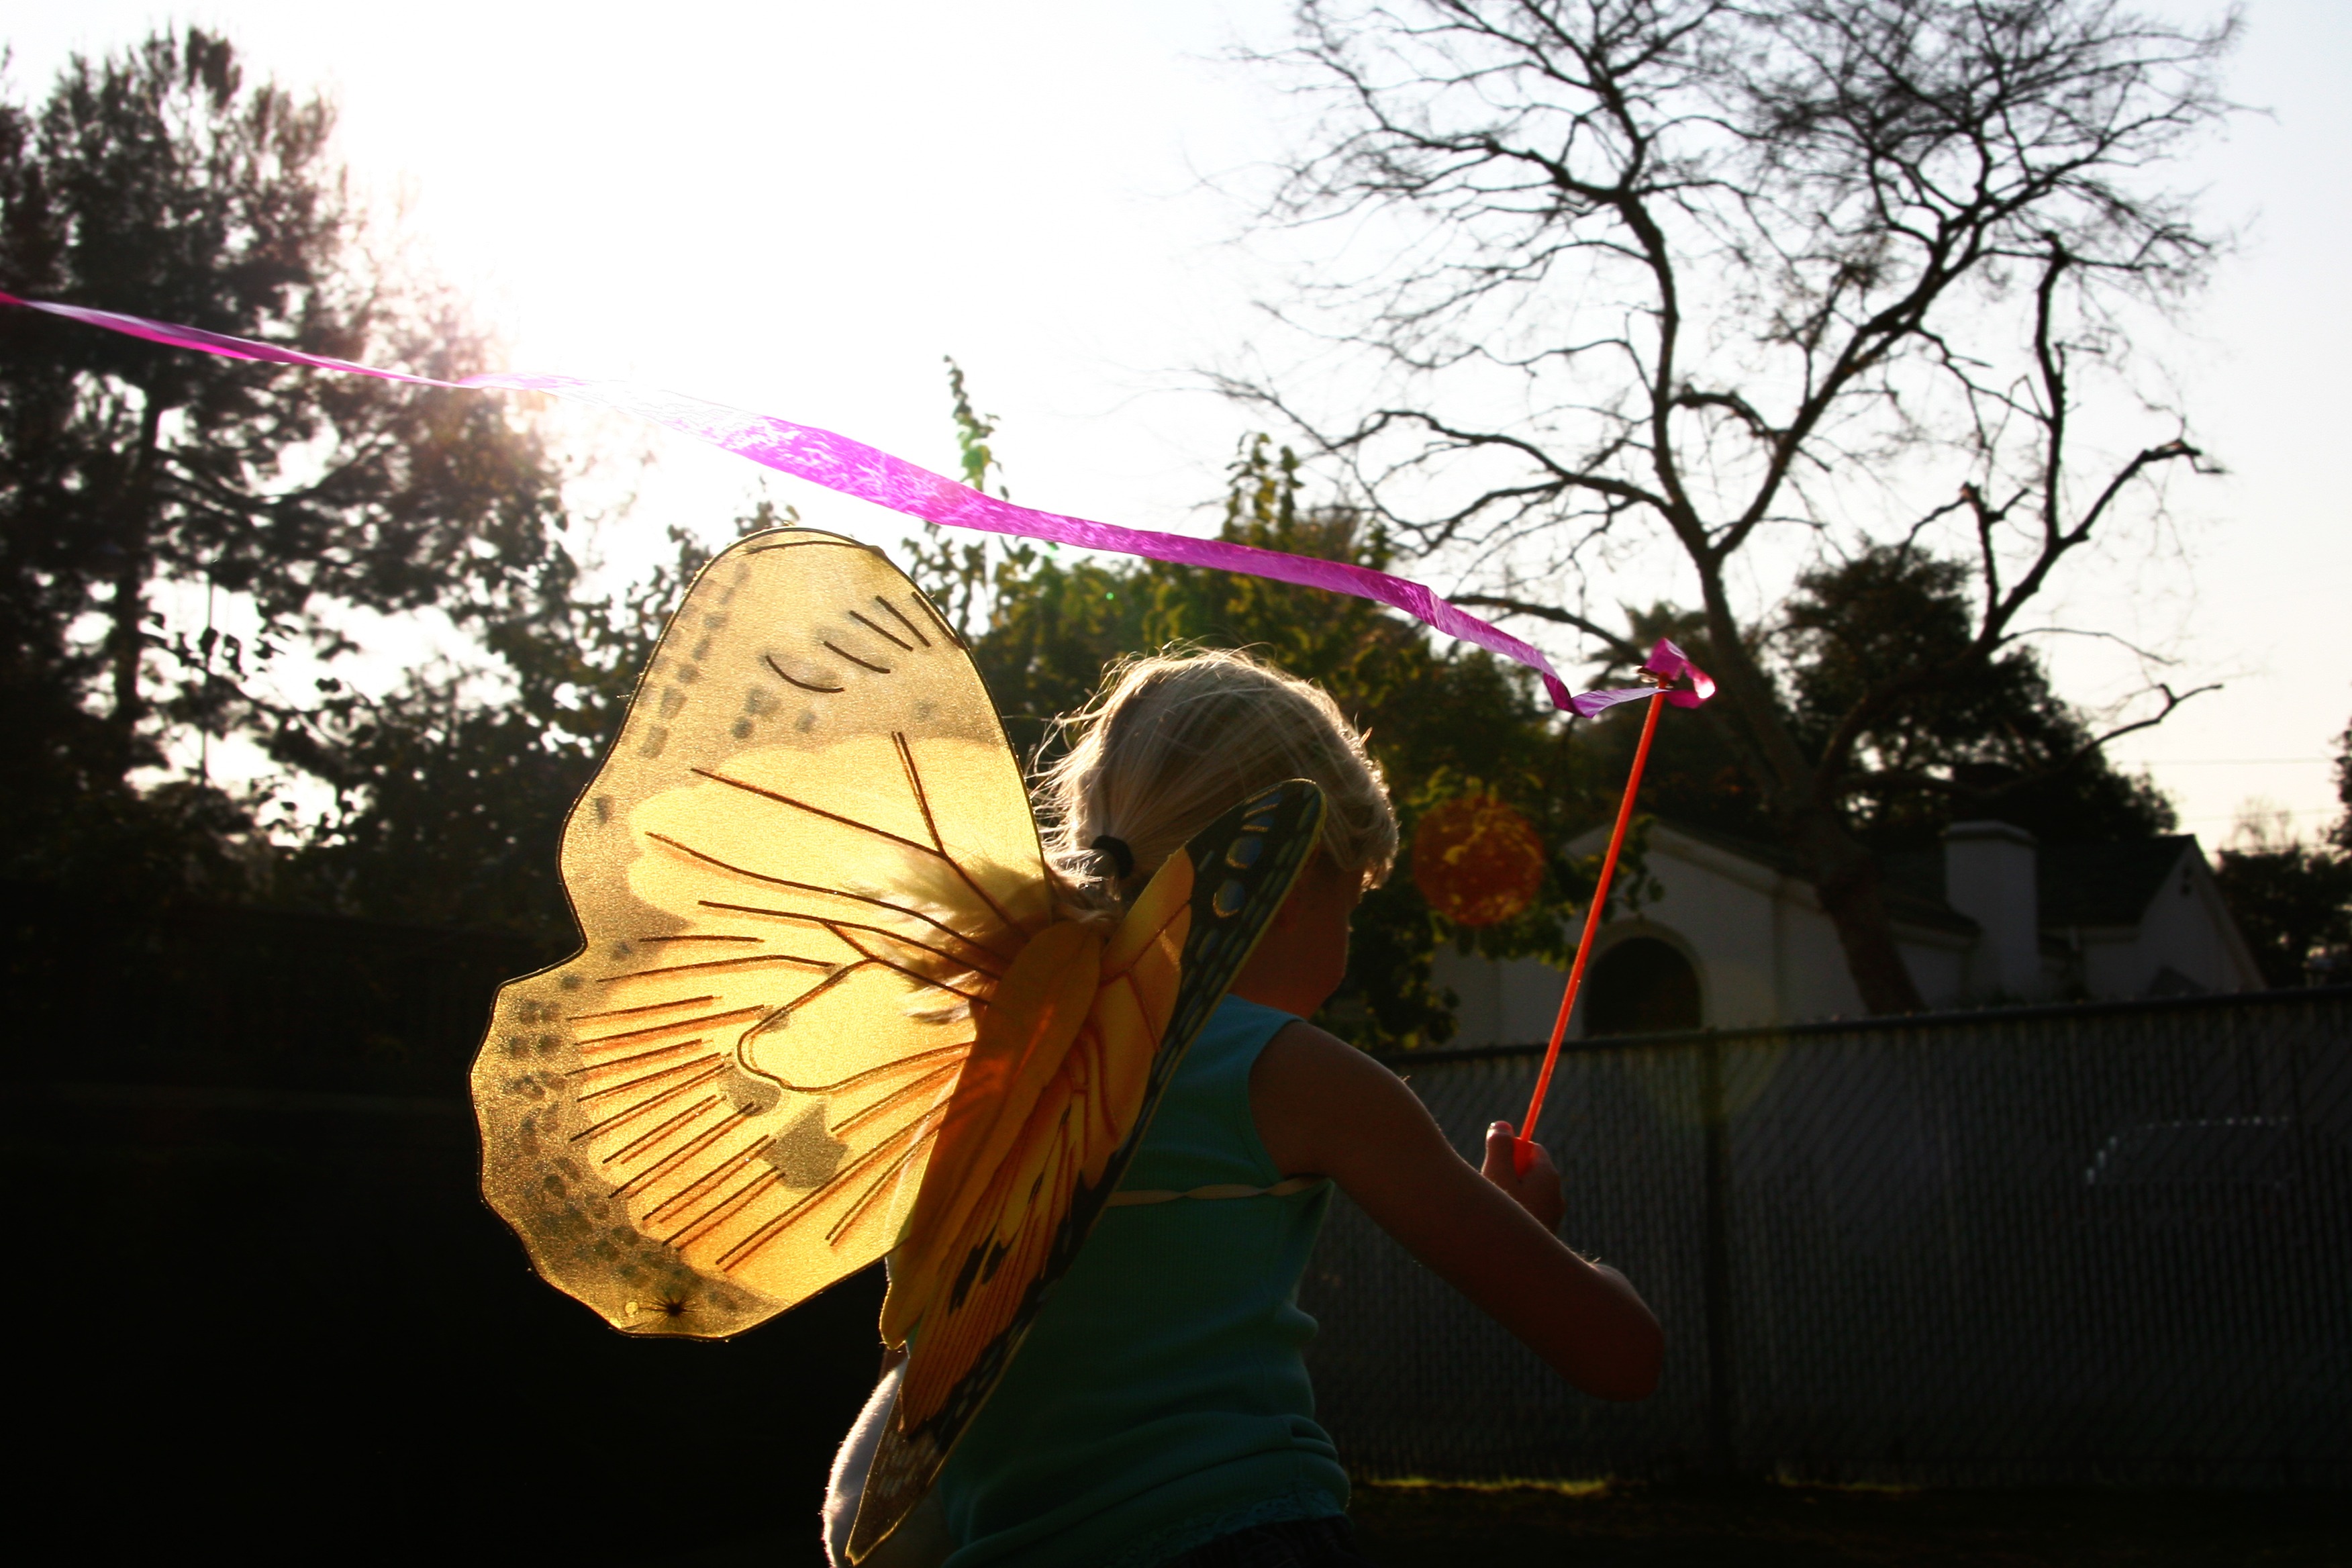
silhouette, girl, sun, play, flower, flying, fly, summer, color, flight, butterfly, trees, outside, wings, fantasy